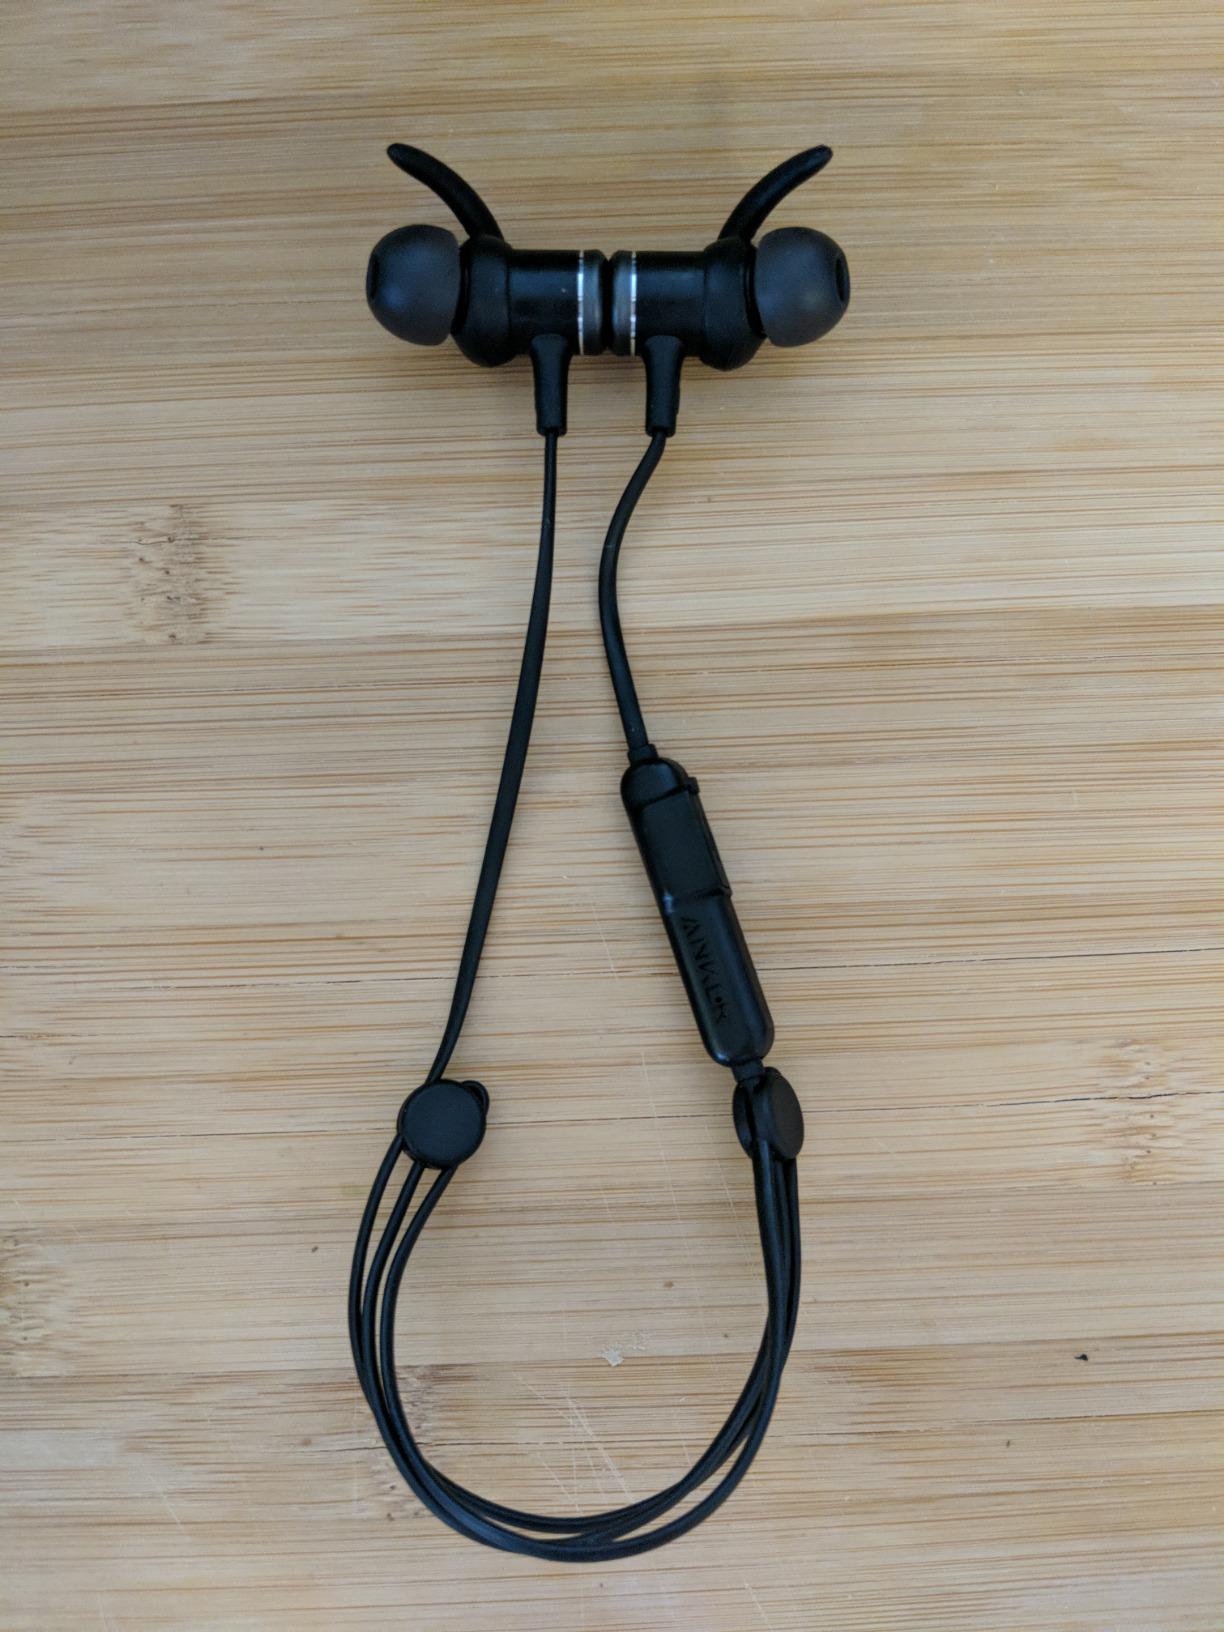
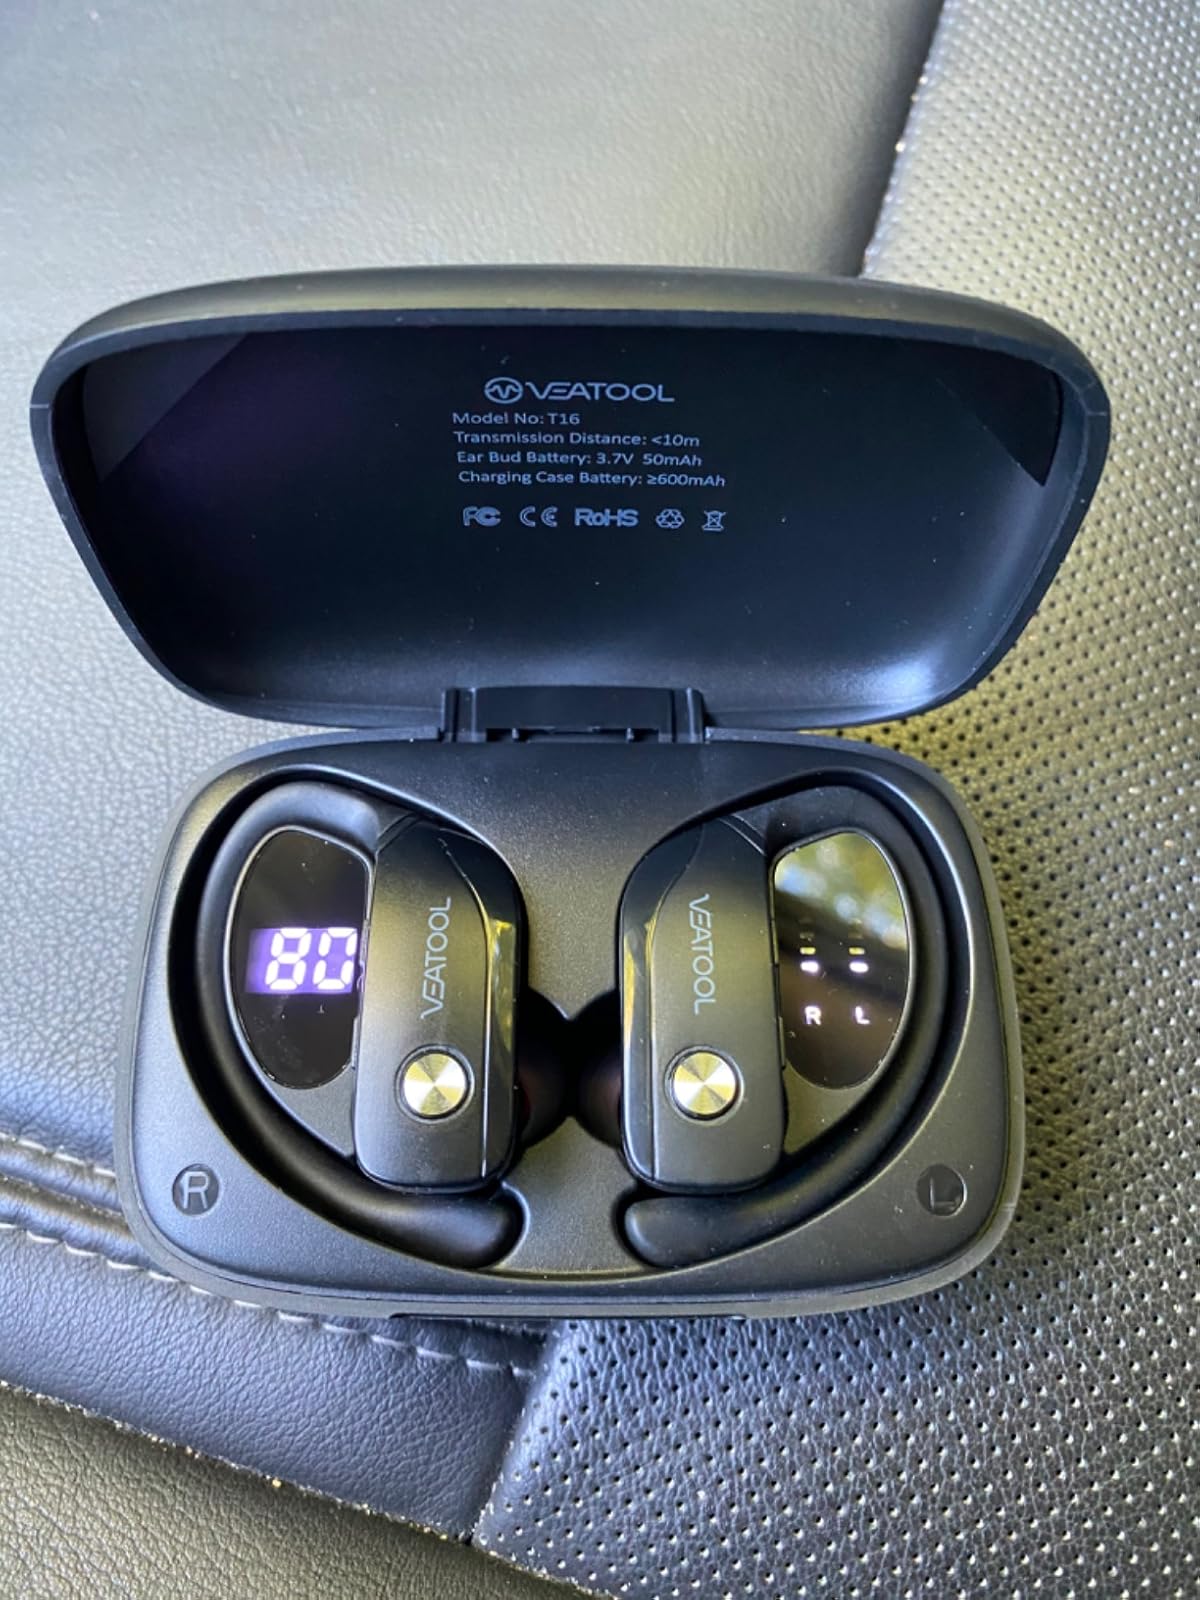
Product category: earbuds
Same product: no